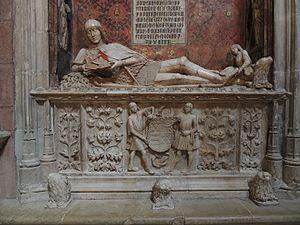
Martín Vázquez de Arce le Doncel de Sigüenza, était un aristocrate et militaire castillan du XVᵉ siècle.